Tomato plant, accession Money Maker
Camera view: vertical (180 deg); turntable rotation: 240 degrees
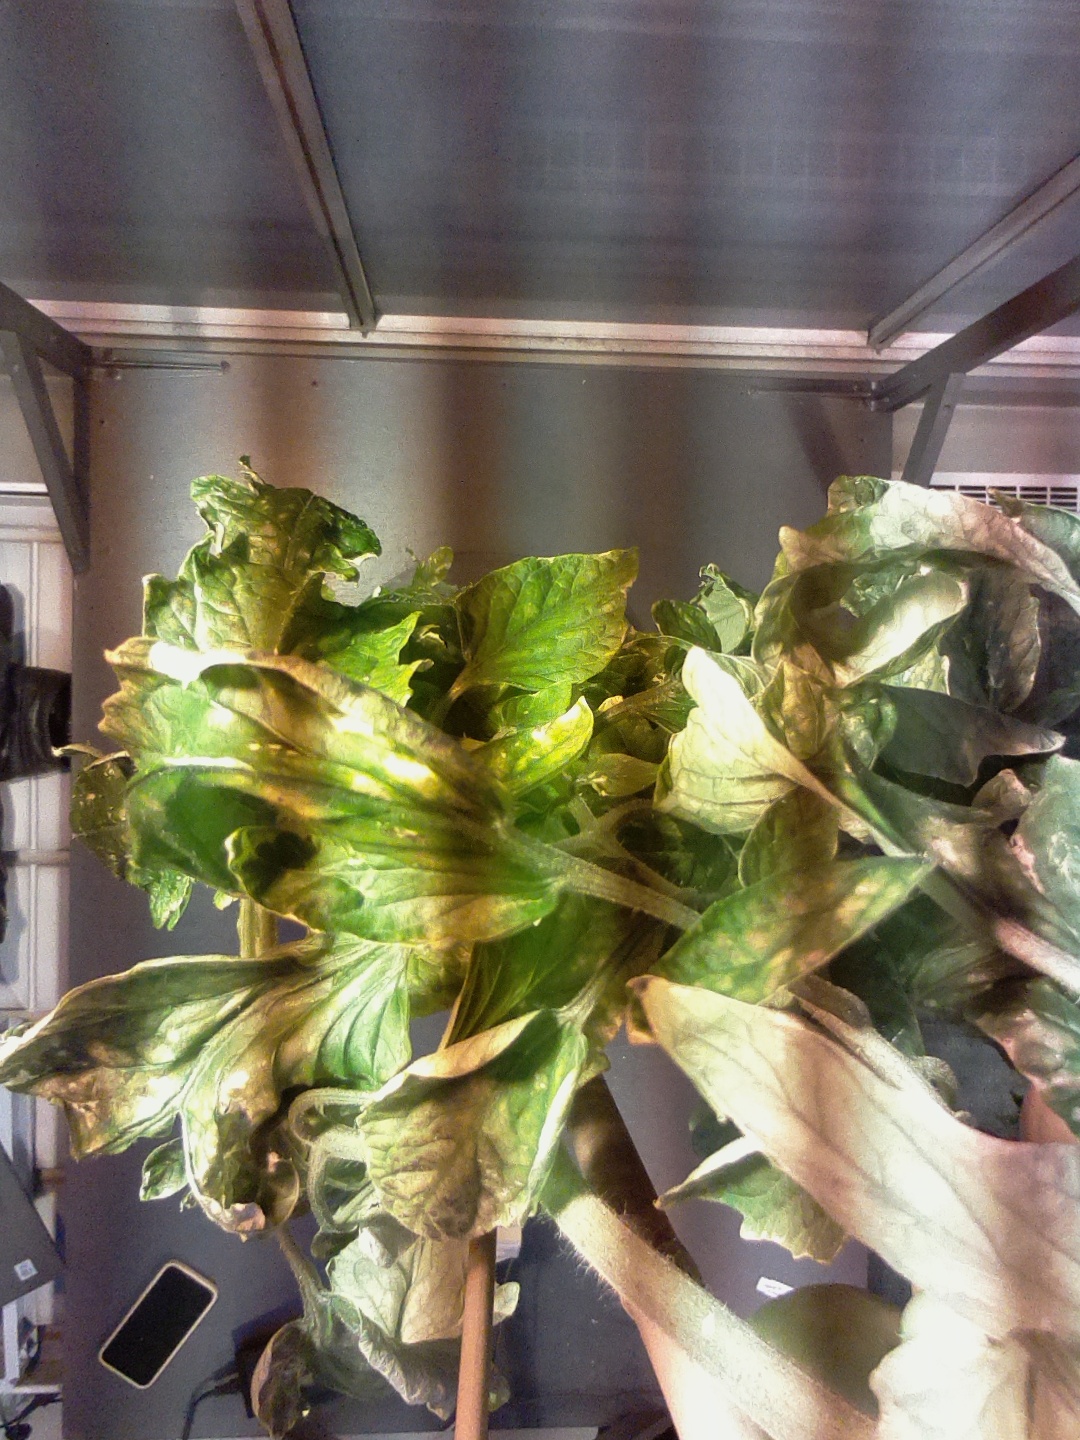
BBCH growth stage 84: 40%-50% of fruits show typical fully ripe color